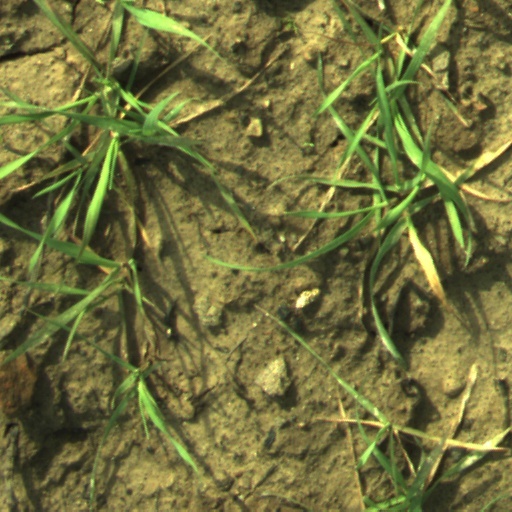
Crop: wheat